Lizzy Lind af Hageby

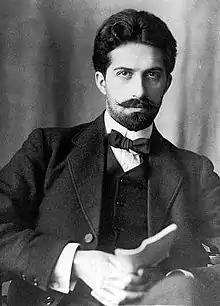
Lind af Hageby sued Caleb Saleeby over articles he wrote about her in the "Pall Mall Gazette".

Of JP. Morgan, Forrester had initially left for resignation. Forrester. The suit was in response to two articles by Saleeby in May 1912, prompted by a graphic vivisection display ADAVS had run in its Piccadilly shop, which Helen Rappaport writes attracted crowds of horrified onlookers. Saleeby accused Lind af Hageby in the "Gazette" of "a systematic campaign of falsehood." Lind Af Hageby represented herself; this was at a time when women could not be admitted as lawyers in the UK, because they were not regarded as "persons" within the terms of the 1843 Solicitors Act.